Territory (2015 film)

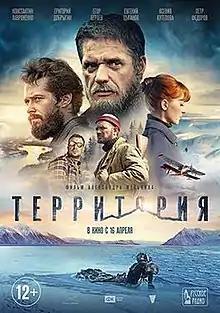
Theatrical release poster

Territory is a 2015 Russian adventure drama film written and directed by Aleksandr Melnik, a screen version of the same novel by Oleg Kuvaev. The film, like the book, is based on real events and narrates about the discovery of a grandiose gold deposit in the Far North-East of the Soviet Union. The film stars